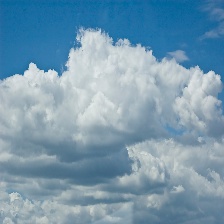
Cloud type: Cumulus